Tina Brooks

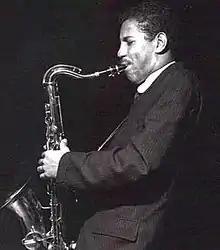
Photo by Francis Wolff

Harold Floyd "Tina" Brooks (June 7, 1932 – August 13, 1974) was an American jazz tenor saxophonist and composer best remembered for his work in the hard bop style.